Faxinal dos Guedes

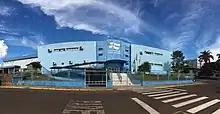
Santa terezinha Municipal School

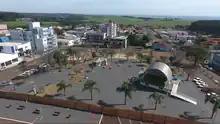
Aerial view of the central square

According to IBGE, Faxinal dos Guedes has 6 primary schools and 2 secondary schools. Basic education schools are administered by the state of Santa Catarina and offer secondary education, while municipal schools are administered by the municipality and offer only elementary educationBasic education schools are administered by the state of Santa Catarina and offer secondary education, while municipal schools are administered by the municipality and offer only elementary and kindergarten education.